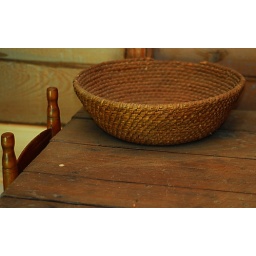
a Single sweet grass basket sits in the former Slave quarters at Harper House.